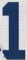
Number: 1